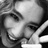
Emotion: happy